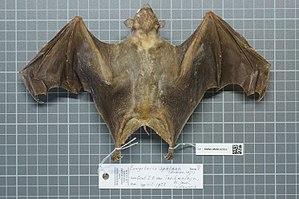
Eonycteris est un genre de grandes chauves-souris d'Asie.
Eonycteris spelaea, appelé communément petit éonyctère, est une espèce de grande chauve-souris de la famille des Pteropodidae.